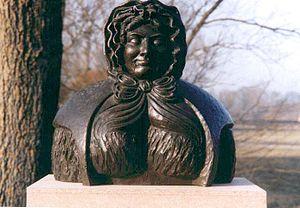
Petronella Moens, née à Kûbaard en Frise le 16 novembre 1762 et morte à Utrecht le 1ᵉʳ avril 1843, est une écrivaine néerlandaise.